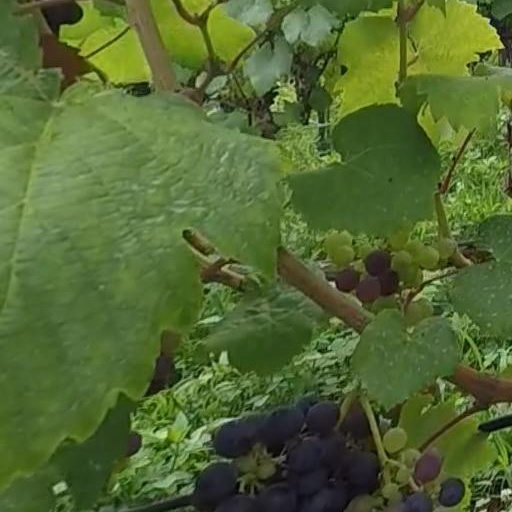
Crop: grape